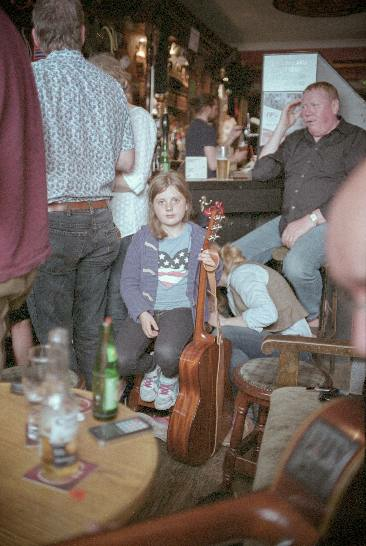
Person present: Yes